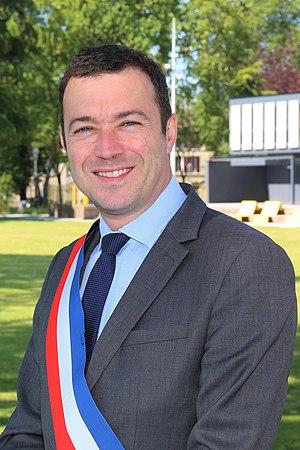
Raphaël Cognet portrait 2020
Grand Paris Seine et Oise est une communauté urbaine française du département des Yvelines.